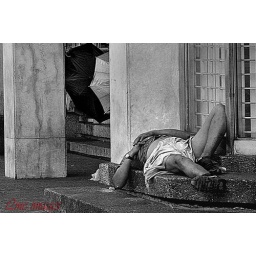
A homeless man sleeping along a deserted sidewalk in Makati City.